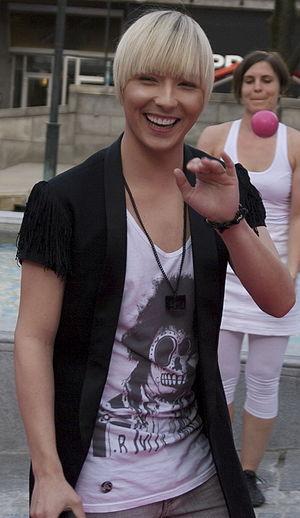
Milan Stanković est un chanteur serbe né le 9 septembre 1987 à Obrenovac. Il a commencé sa carrière en participant à Zvezde Granda, concours de chansons organisé par la maison de disques Grand Production, et diffusé dans les pays des Balkans.